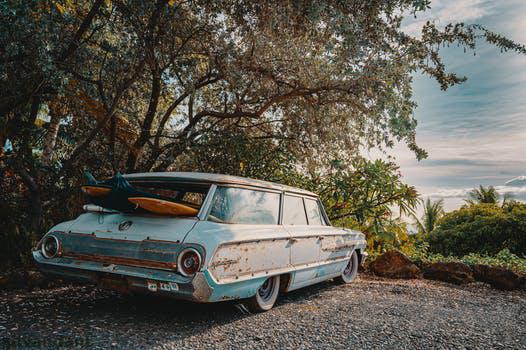
Label: Watermark